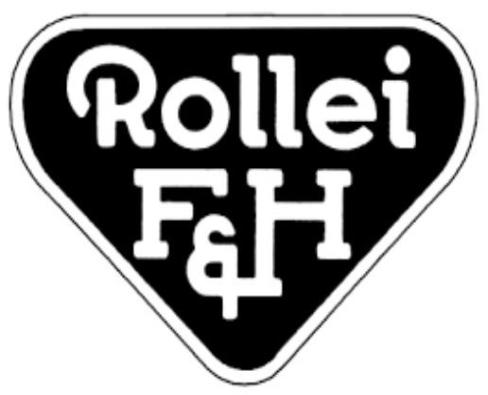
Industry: Electronic